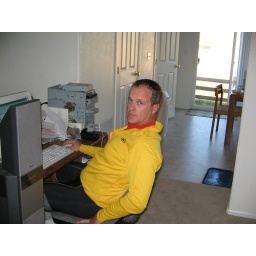
Me in the office DELAYING my bike ride and ''TRYING'' to figure out my new Camera that is printed in Spanish!